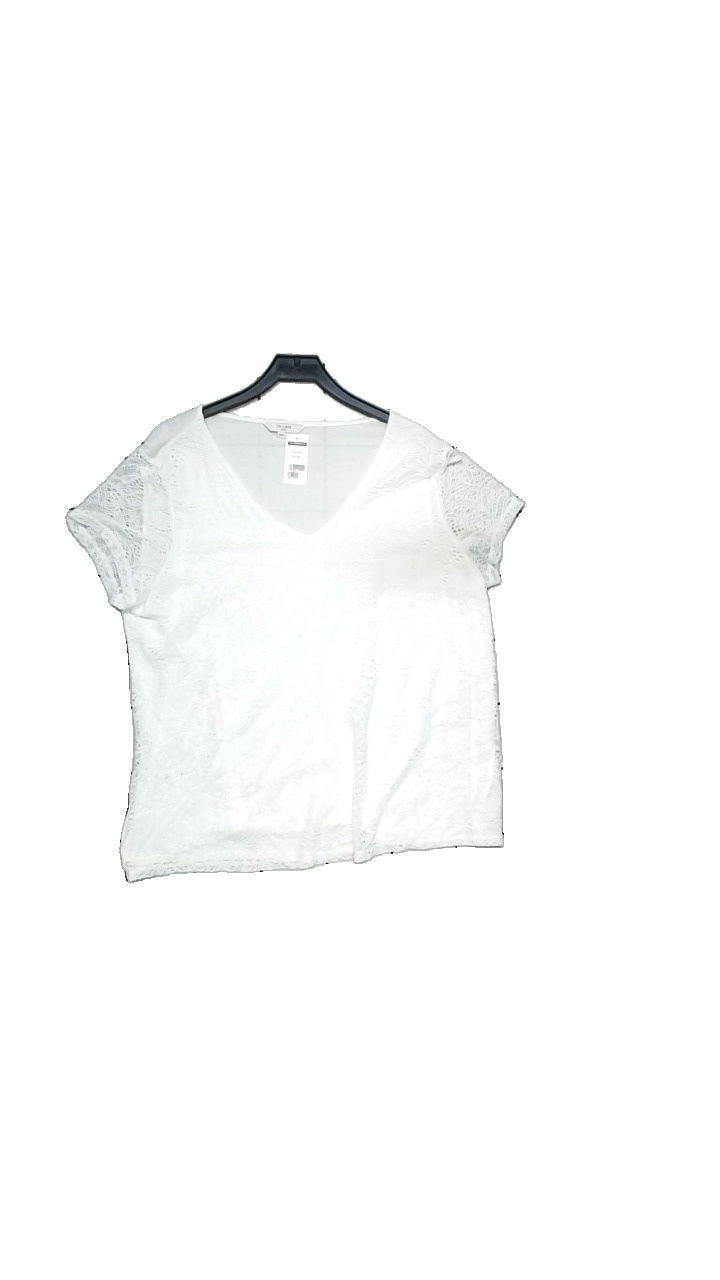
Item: Top (Ladies)
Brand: Cellbes
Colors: White
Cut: V-collar, Loose
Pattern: Lace
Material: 95% polyamide, 5% elastane
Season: All
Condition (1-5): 4
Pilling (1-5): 3
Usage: Reuse
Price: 50-100